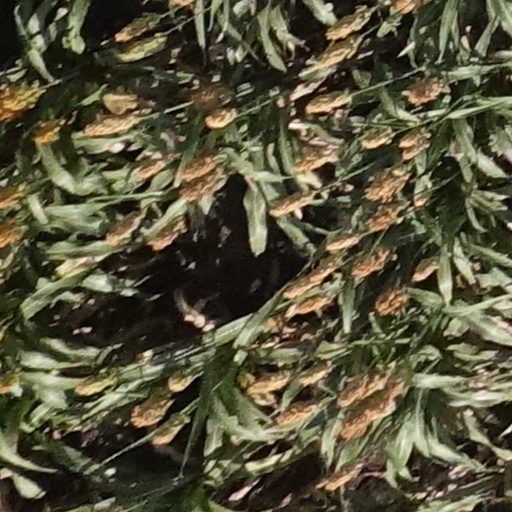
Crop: sorghum